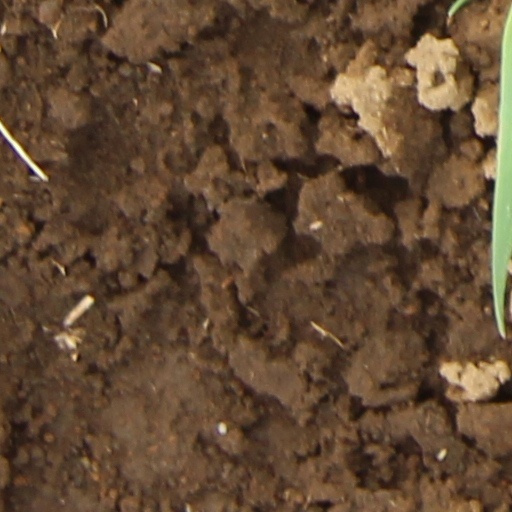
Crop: wheat